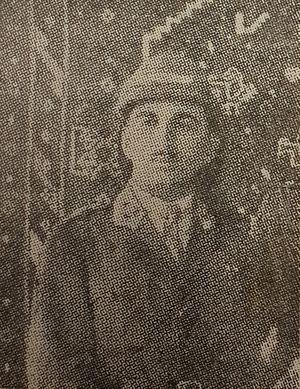
Zeid bin Hussein est un prince irakien membre de la dynastie hachémite et chef de la maison royale d'Irak et de Syrie de 1958 jusqu'à sa mort, après l'extinction de la lignée royale fondée par son frère Fayçal Iᵉʳ d'Irak.